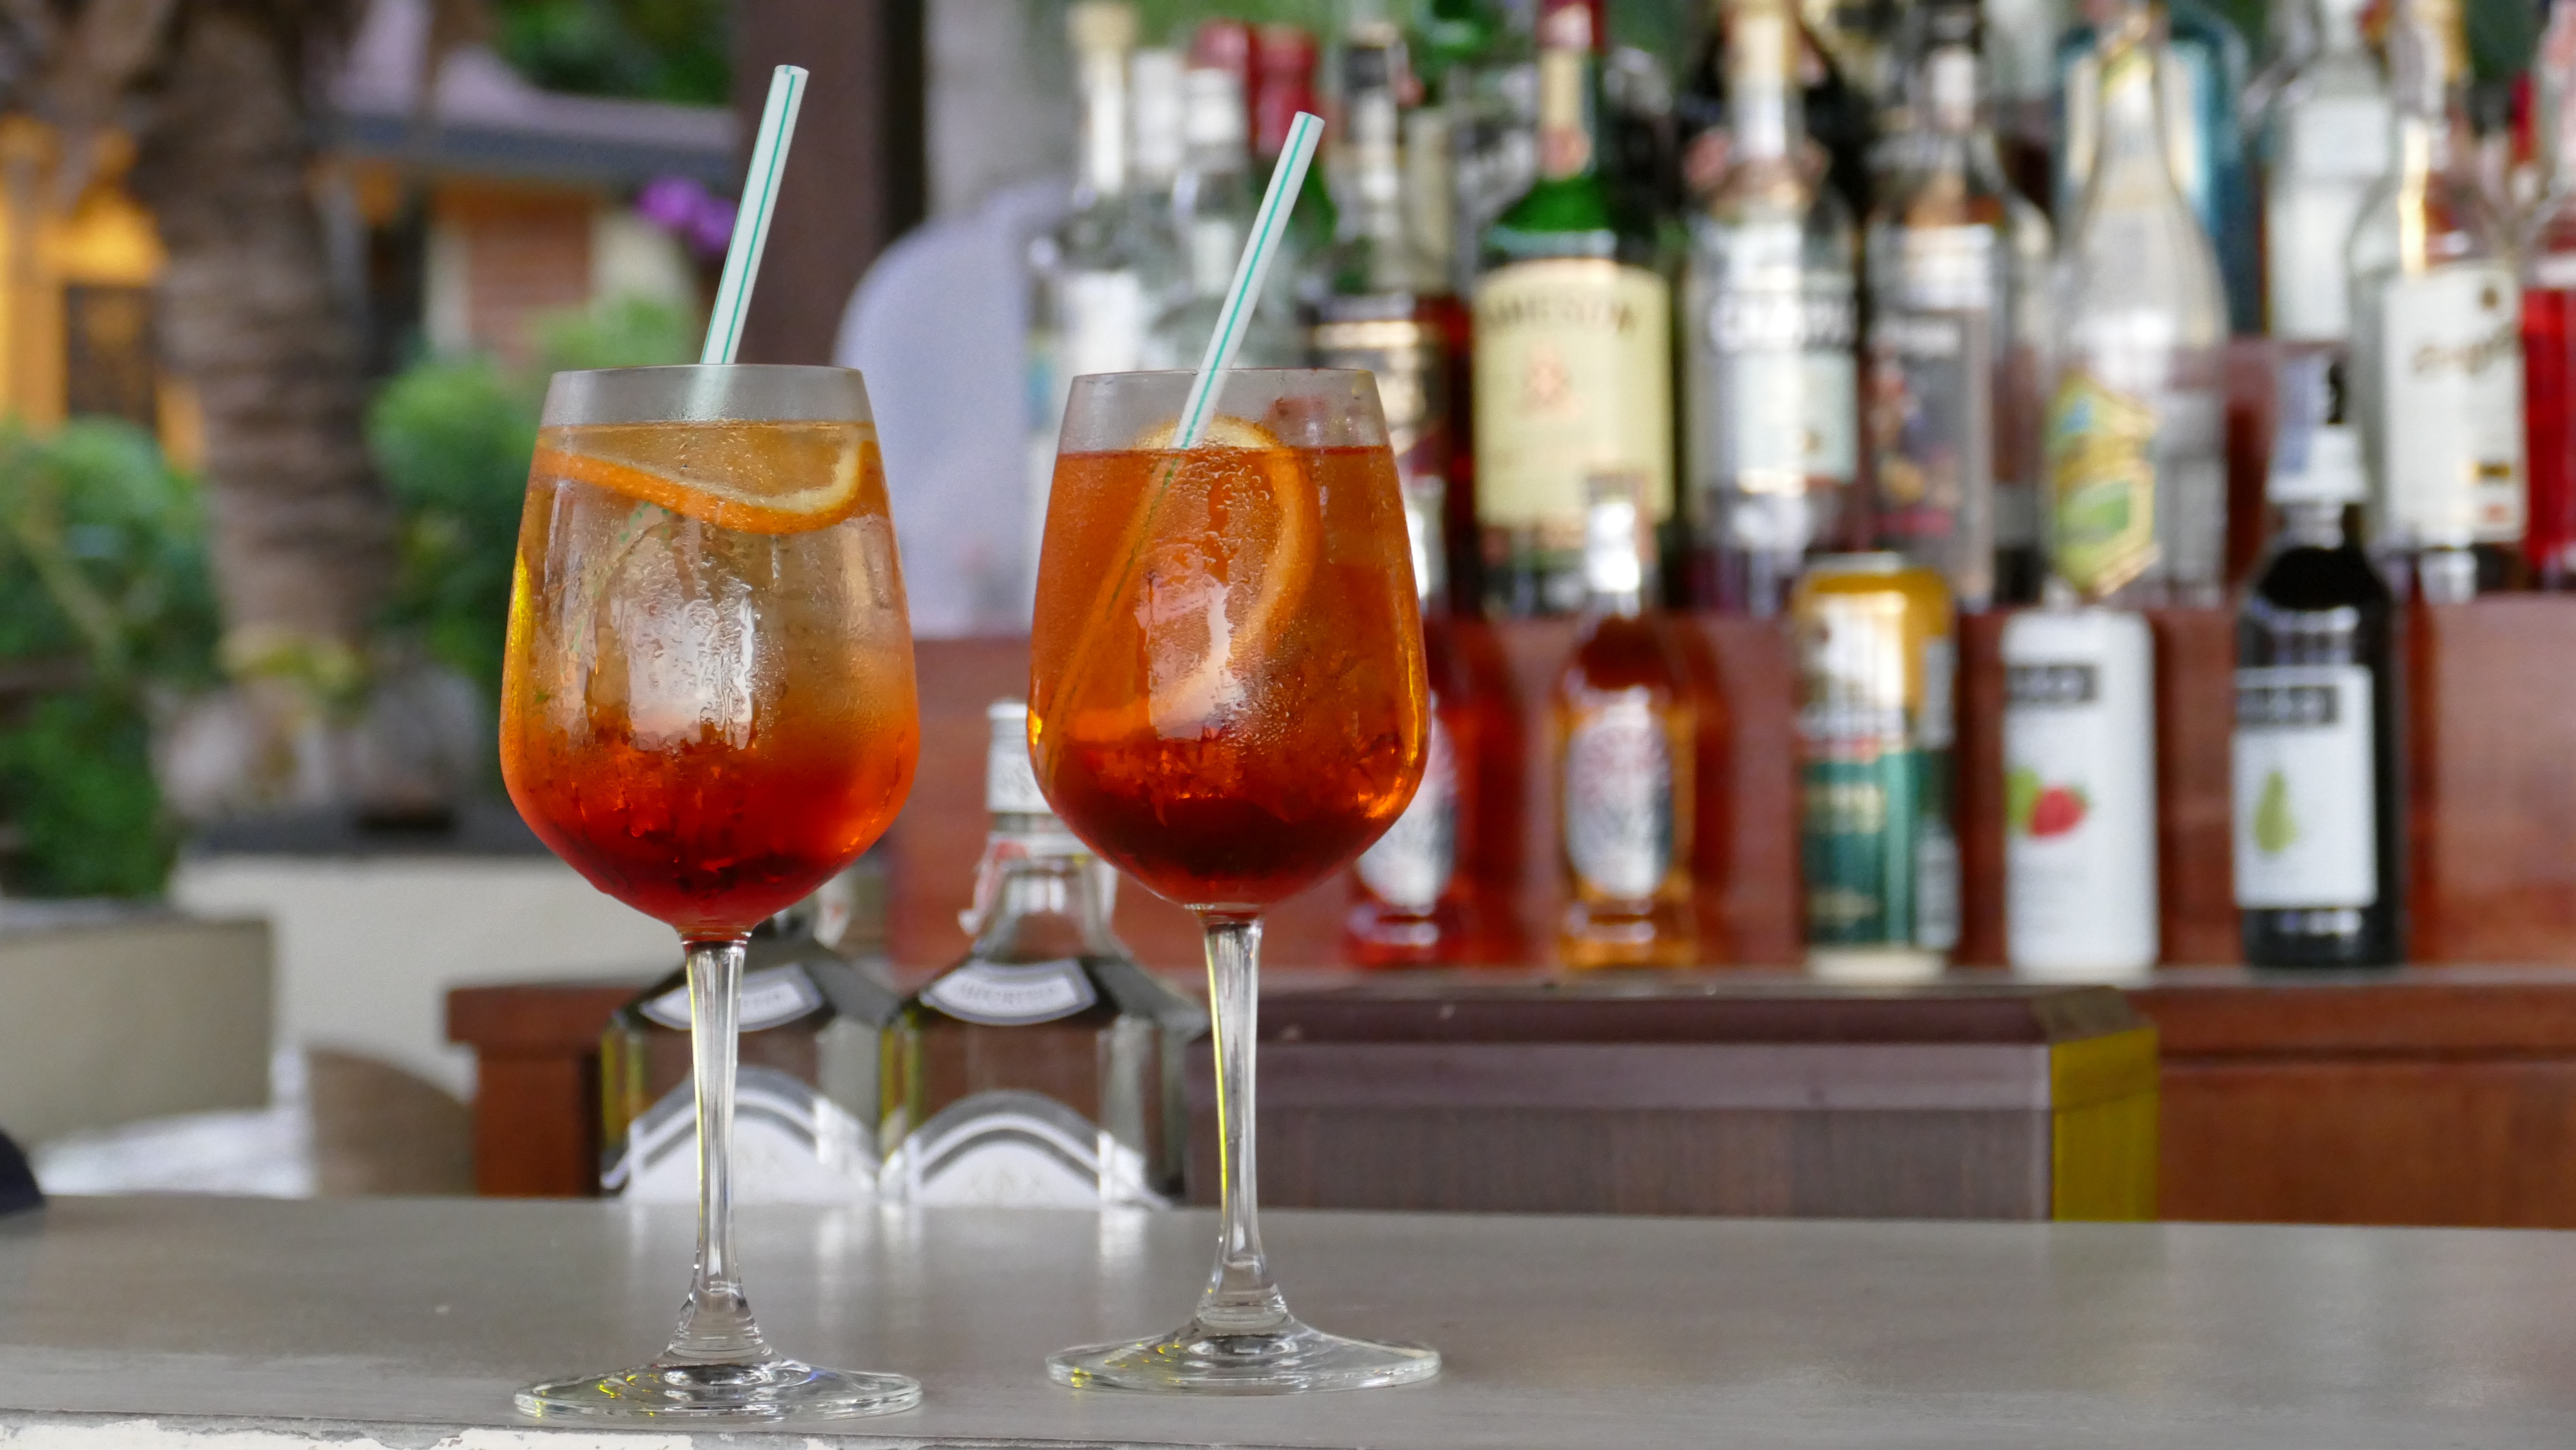
glass, restaurant, summer, bar, holiday, drink, alcohol, cocktail, alcoholic, refreshment, enjoy, gastronomy, alcoholic beverage, cocktail glass, distilled beverage